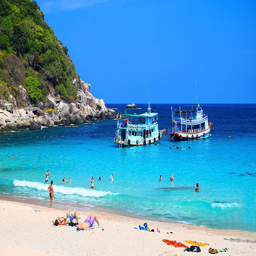
spend island hopping round theeast coast